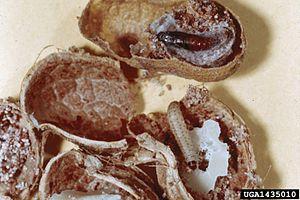
Cadra est un genre de lépidoptères de la famille des Pyralidae.
Cadra cautella est une espèce de lépidoptères de la famille des Pyralidae, présente dans toutes les régions tropicales et subtropicales.